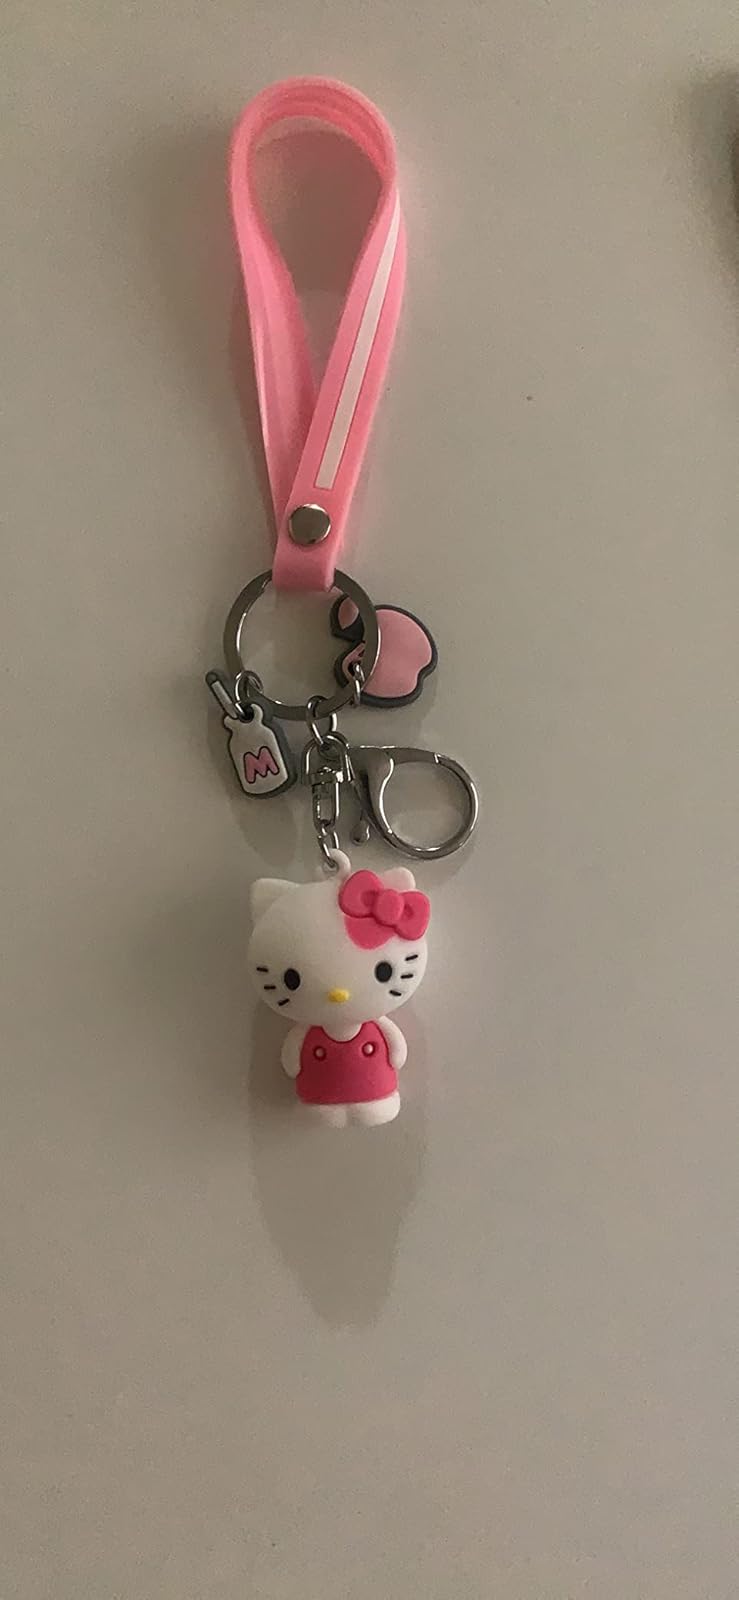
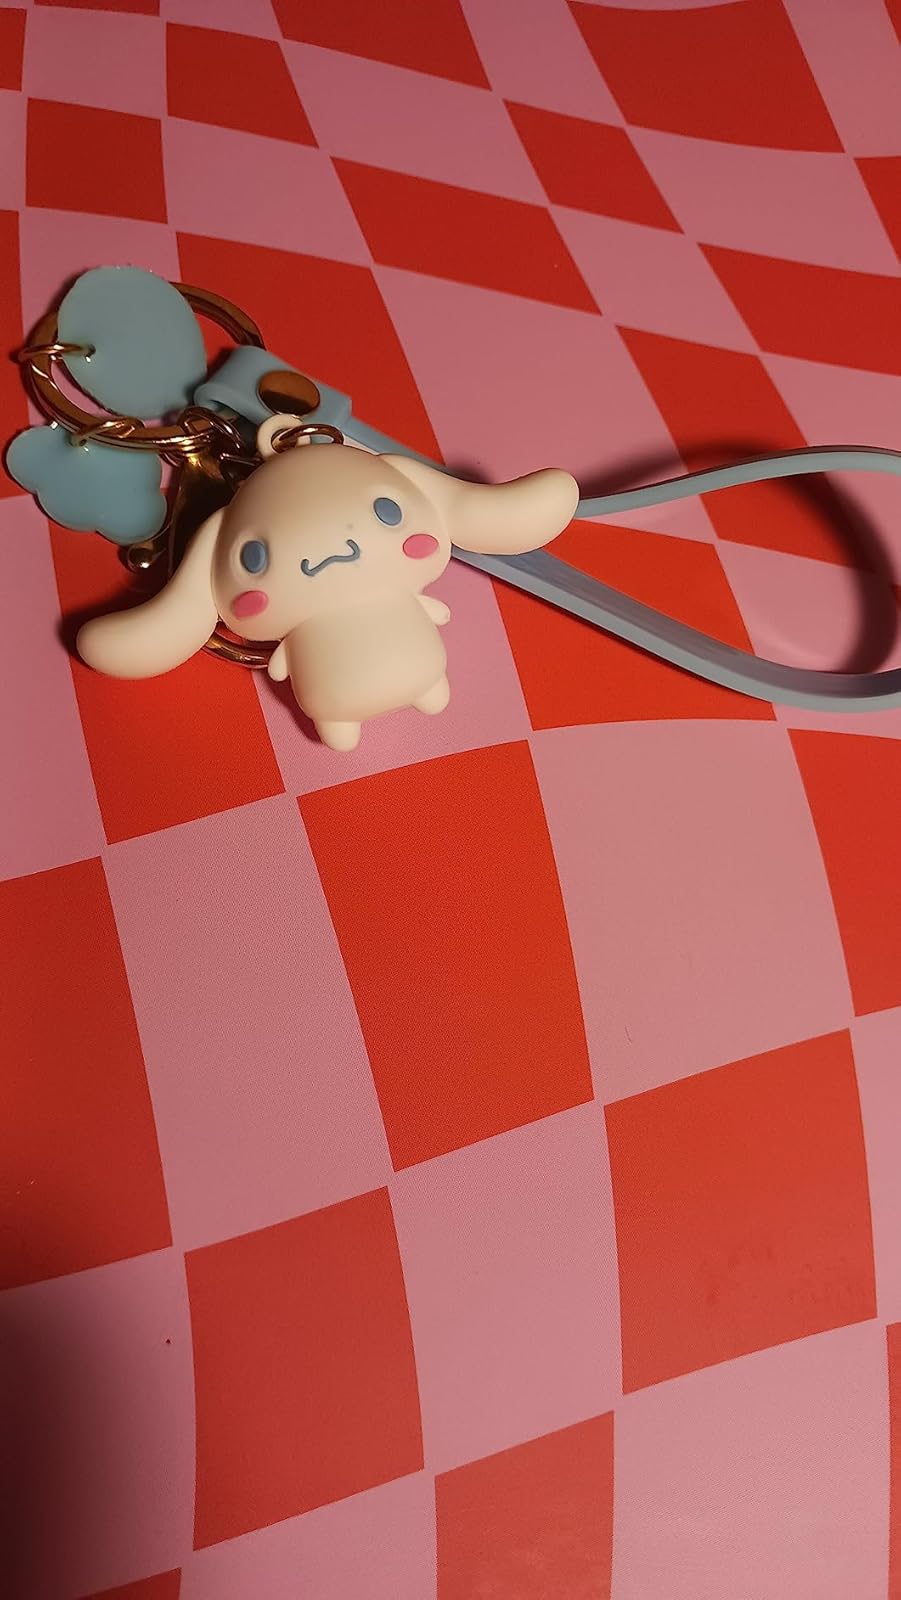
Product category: accessories_keychain
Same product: no